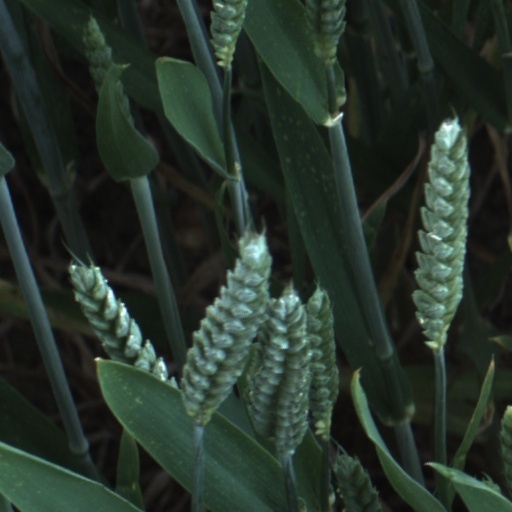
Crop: wheat